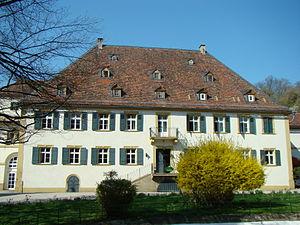
Heinsheim est un village du Bade-Wurtemberg, quartier de Bad Rappenau depuis 1972.